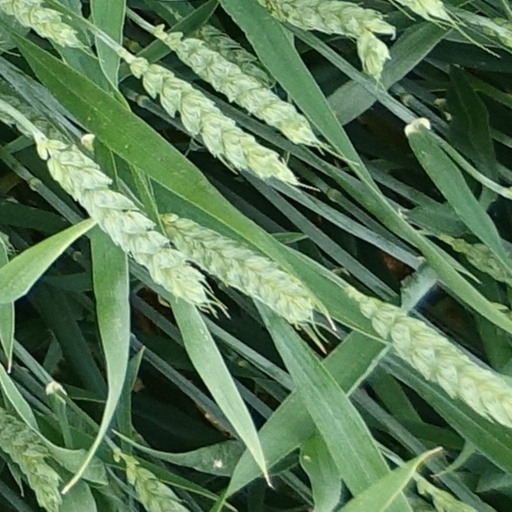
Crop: wheat